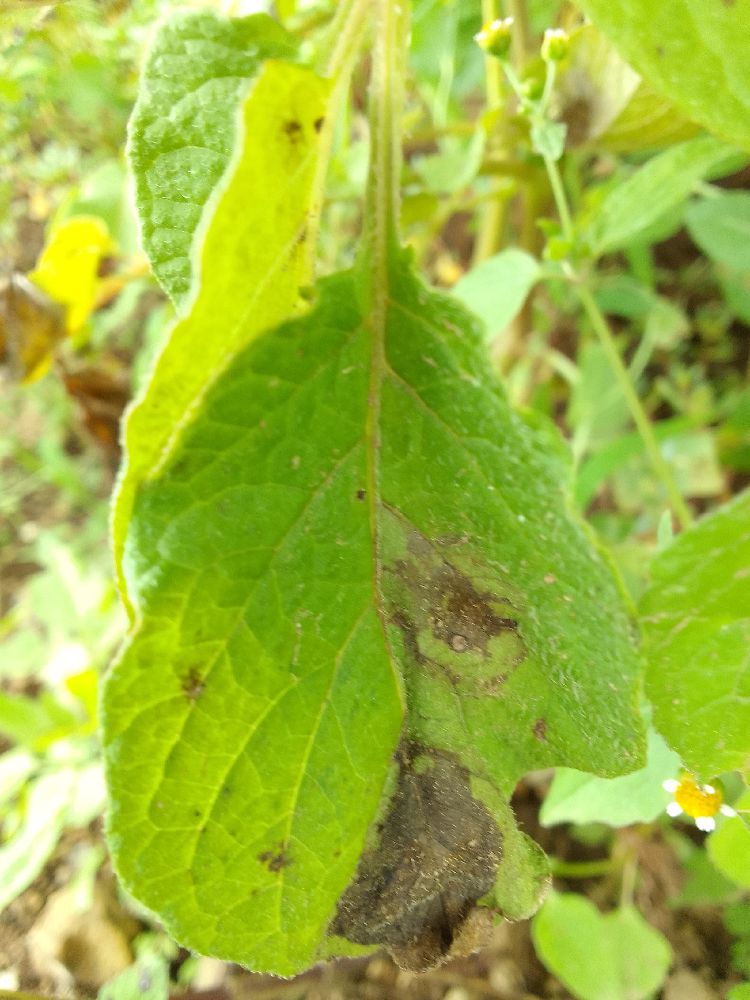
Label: Late blight